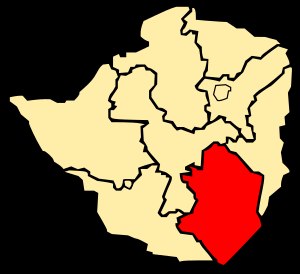
Masvingo (provins)
Masvingo i Zimbabwe
Masvingo er en provins i Zimbabwe. Den har et areal på 56.566 km² og en befolkning på omkring 1,3 millioner indbyggere. Masvingo er provinsens hovedby. Byen blev grundlagt i 1890 og var den første store bosætning som blev etableret af pioneer-kolonnen til BSAC som gør den til den ældste by i Zimbabwe. Den blev kaldt Fort Victoria efter dronning Victoria.